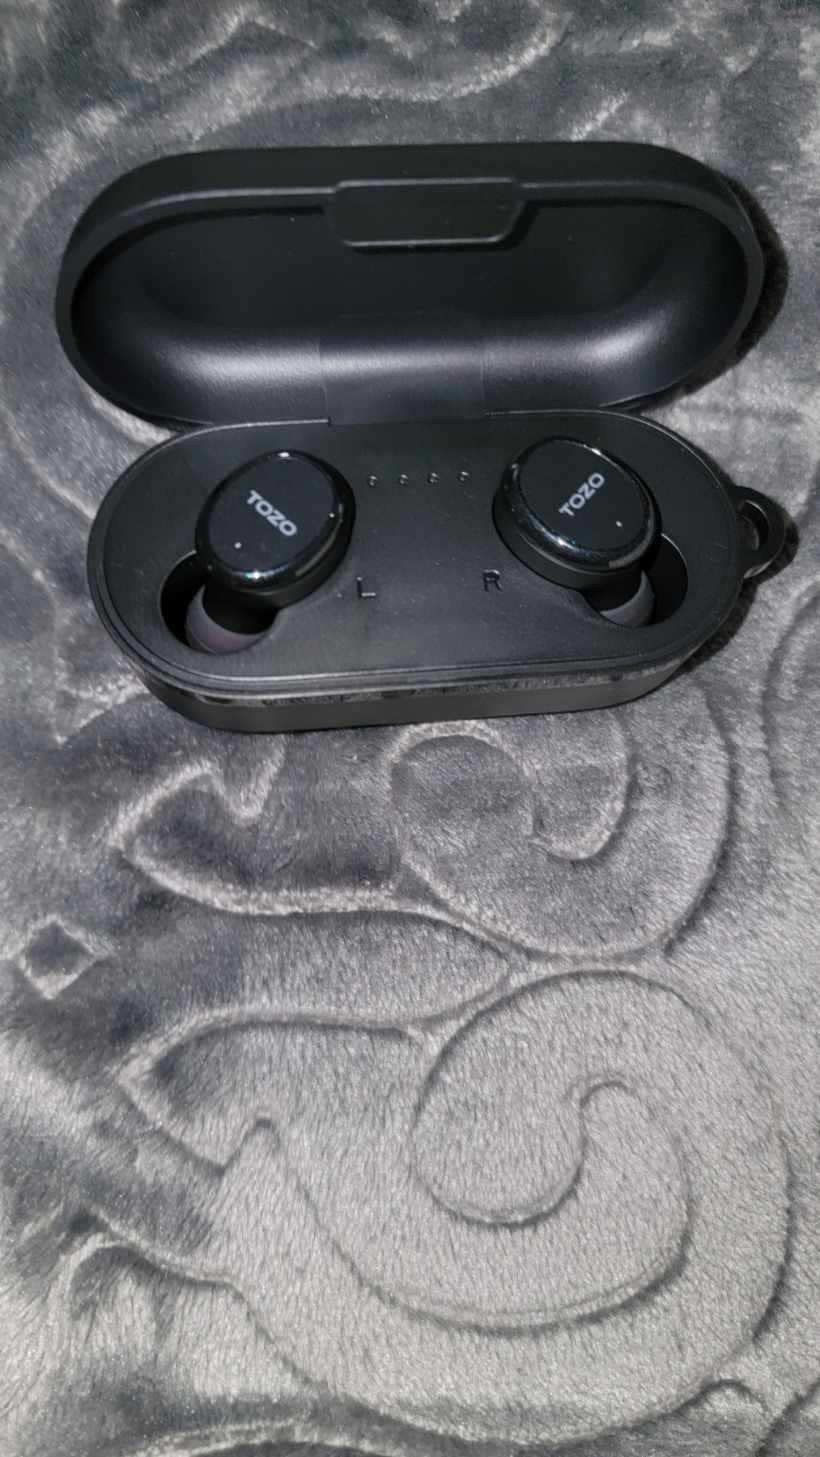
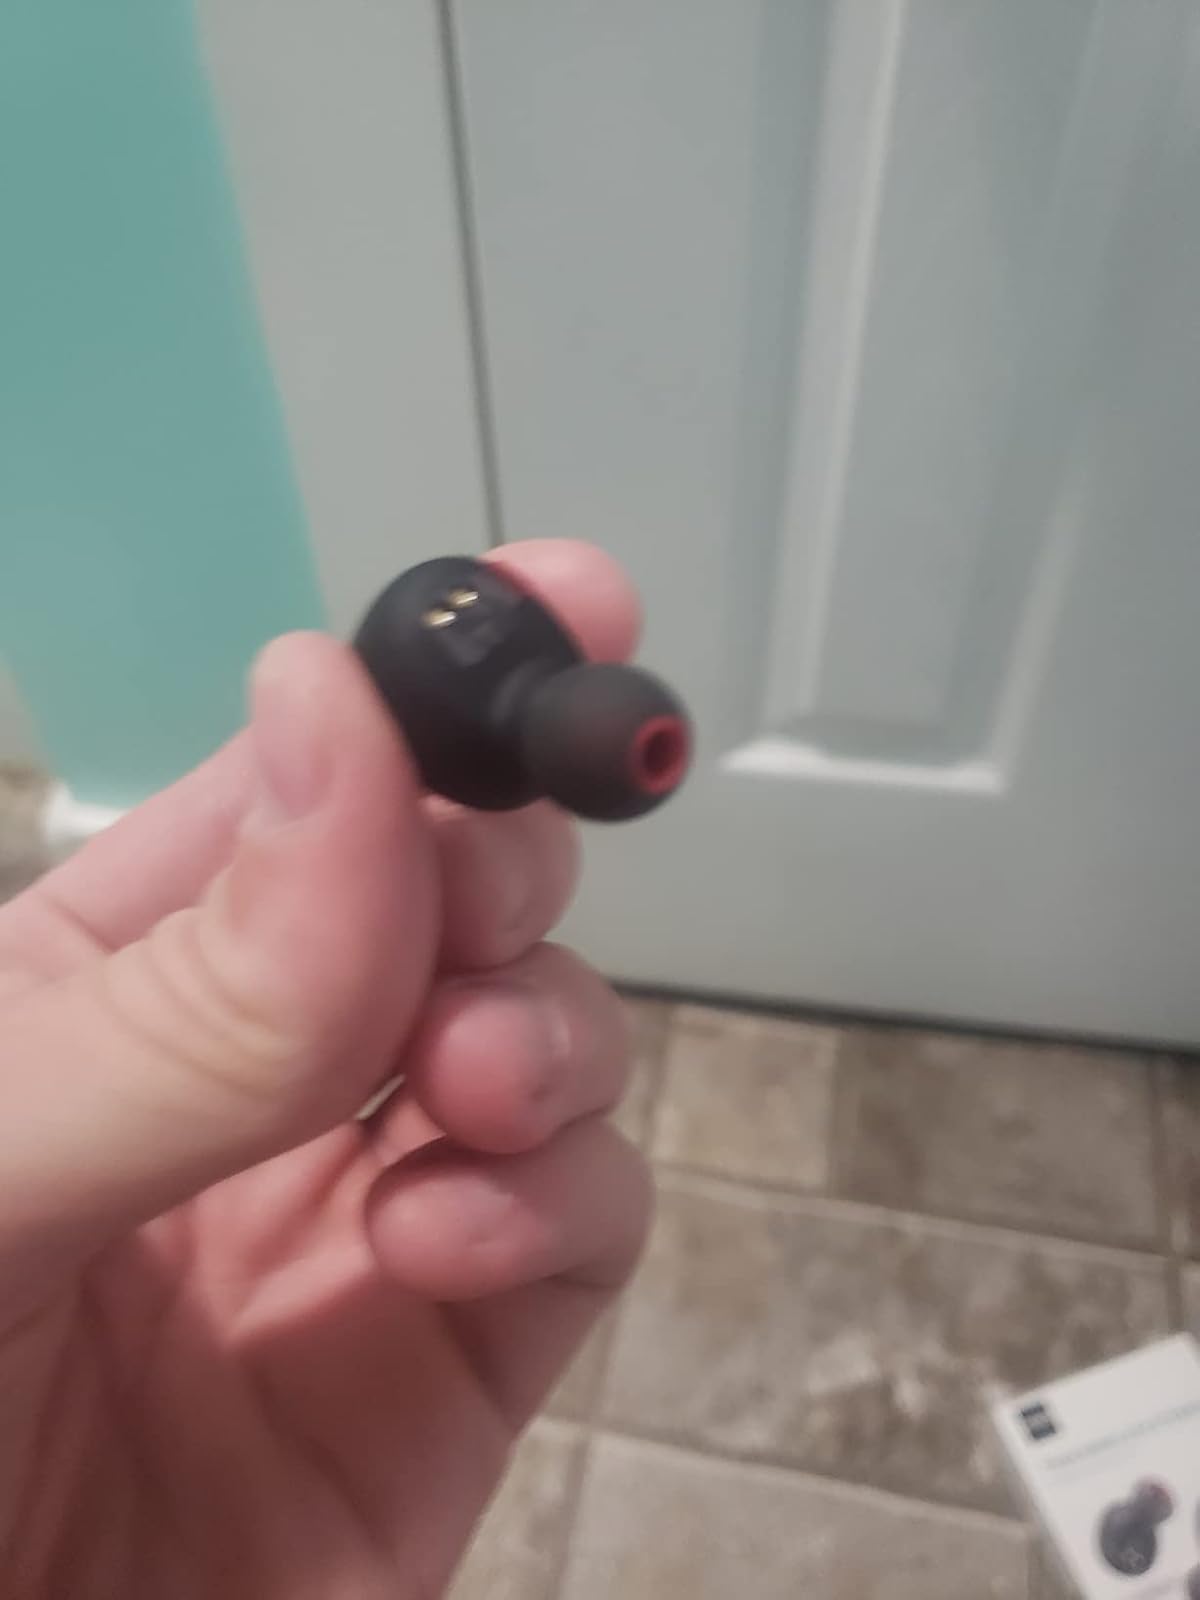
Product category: earbuds
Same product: yes